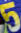
Number: 5